Shostakovich v. Twentieth Century-Fox Film Corp.

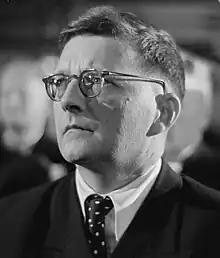
refer to caption

"The Iron Curtain", a spy film based on the 1945 defection of Igor Gouzenko from the Soviet Union to Canada, premiered on May 12, 1948, in New York City, to mostly positive reviews, modest box office returns, and the protests of left-wing organizations. The film, distributed by Twentieth Century-Fox Film Corporation, was the first Cold War production of the United States film industry.